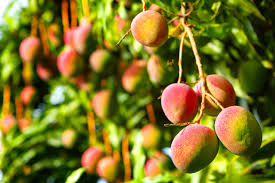
Label: Mango